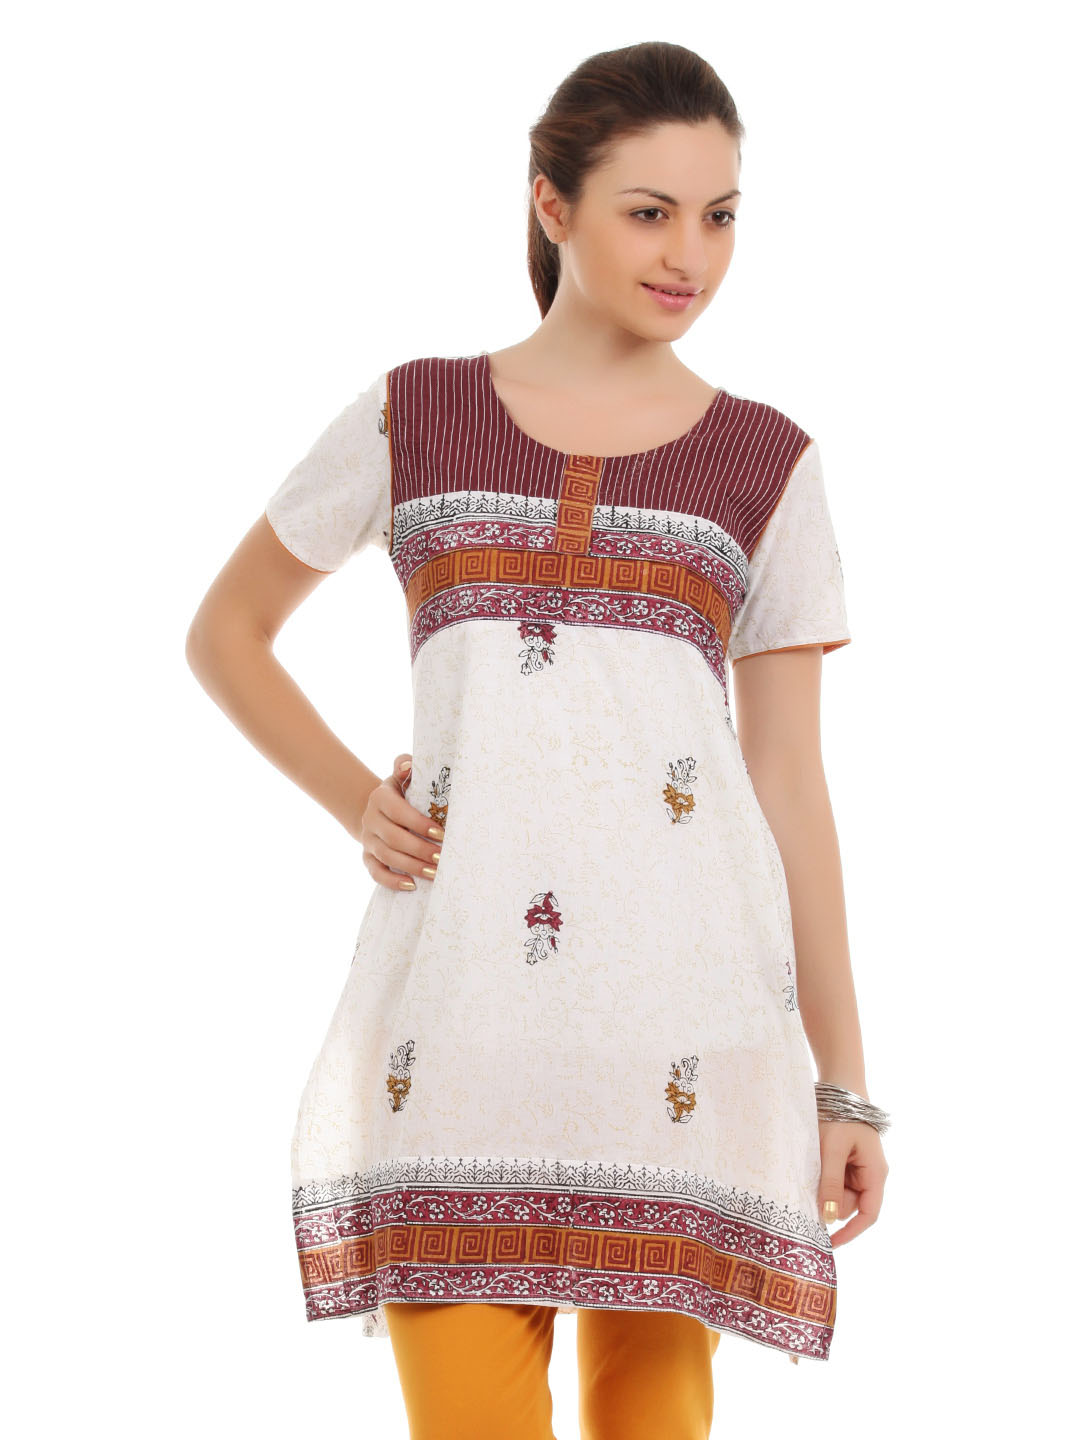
Diva Women White Kurta
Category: Apparel / Topwear / Kurtas
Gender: Women
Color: White
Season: Summer 2012
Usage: Ethnic